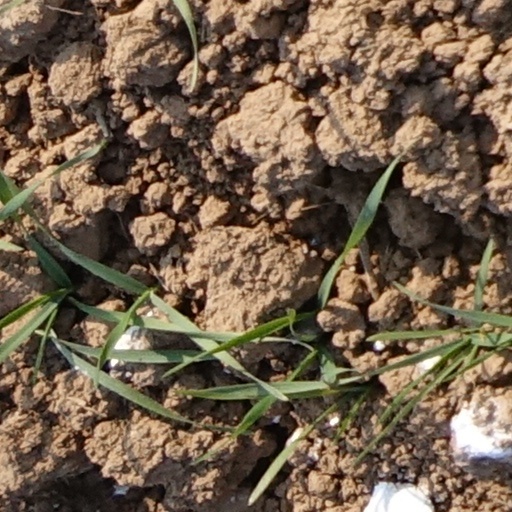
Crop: wheat